Dysosteosclerosis

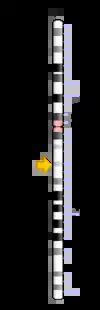

DSS is classified as an autosomal recessive disease(OMIM 224300), but it is also identified as an X-linked recessive inheritance in certain families. The total number of genes that are responsible for causing the disease and the correlation between genotype and phenotype remains unclear. Multiple gene mutations were identified in different patients via whole genome sequencing, therefore it is presumed that DSS is genetically heterogeneous.